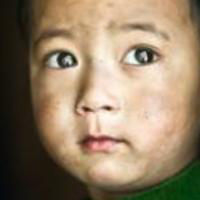
Age group: age 01-10